Slutterhouse

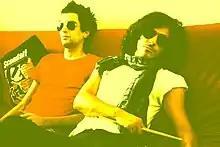
Nabil Saliba (left) and Rabih Salloum (right)

Slutterhouse was a Lebanese electropop duo based in Beirut and Paris. It was formed in 2006 by singer and songwriter Rabih Salloum and producer Nabil Saliba. The duo itself described its music as a "crossover between underground electronica, mainstream club music, and rock n' roll".